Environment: real
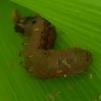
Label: fall_armyworm